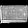
Label: Bag